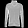
Label: Coat